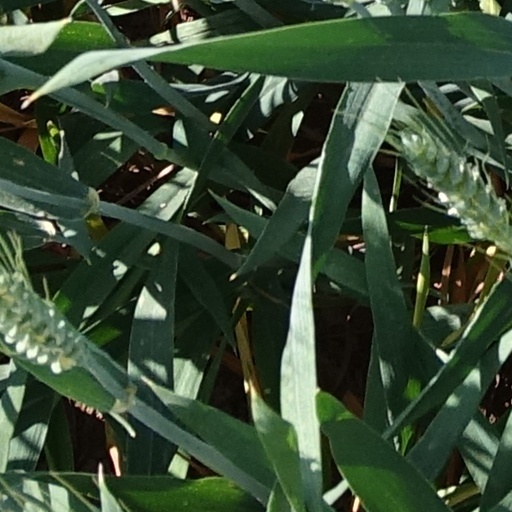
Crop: wheat